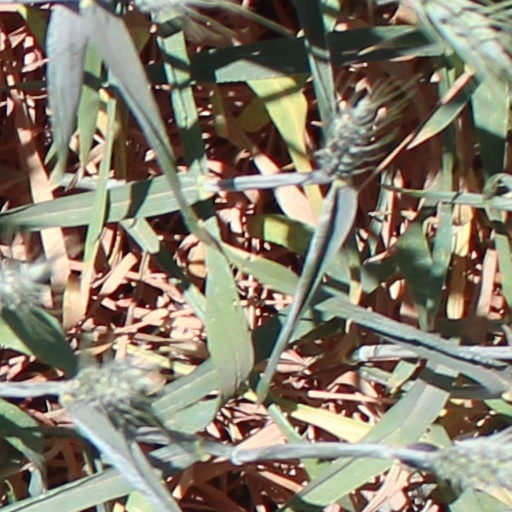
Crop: wheat